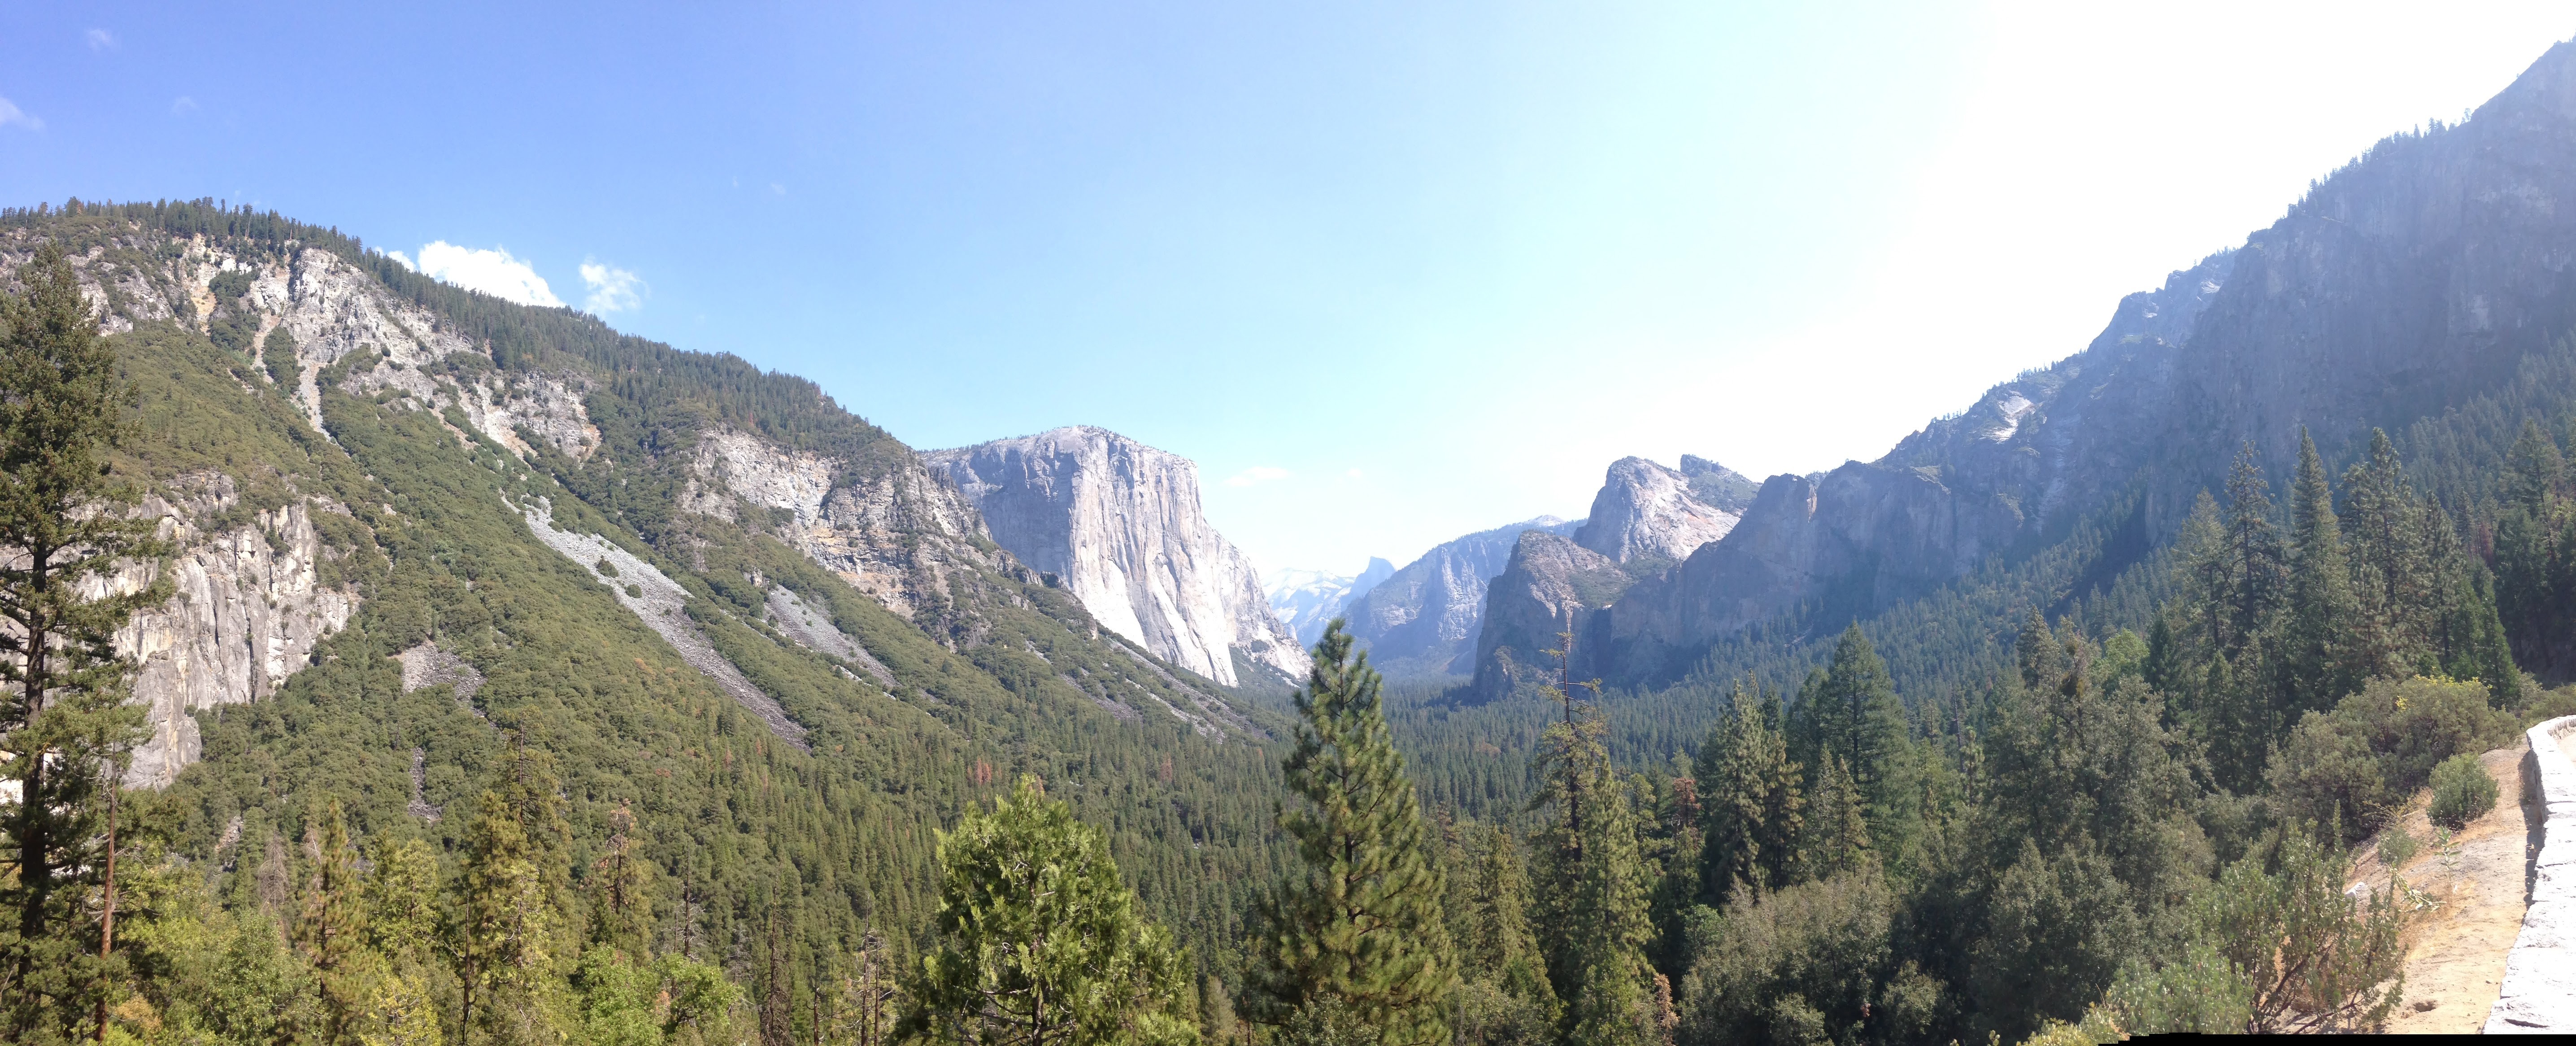
wilderness, walking, mountain, trail, adventure, valley, mountain range, national park, ridge, massif, alps, ravine, plateau, landform, mountain pass, geographical feature, mountainous landforms